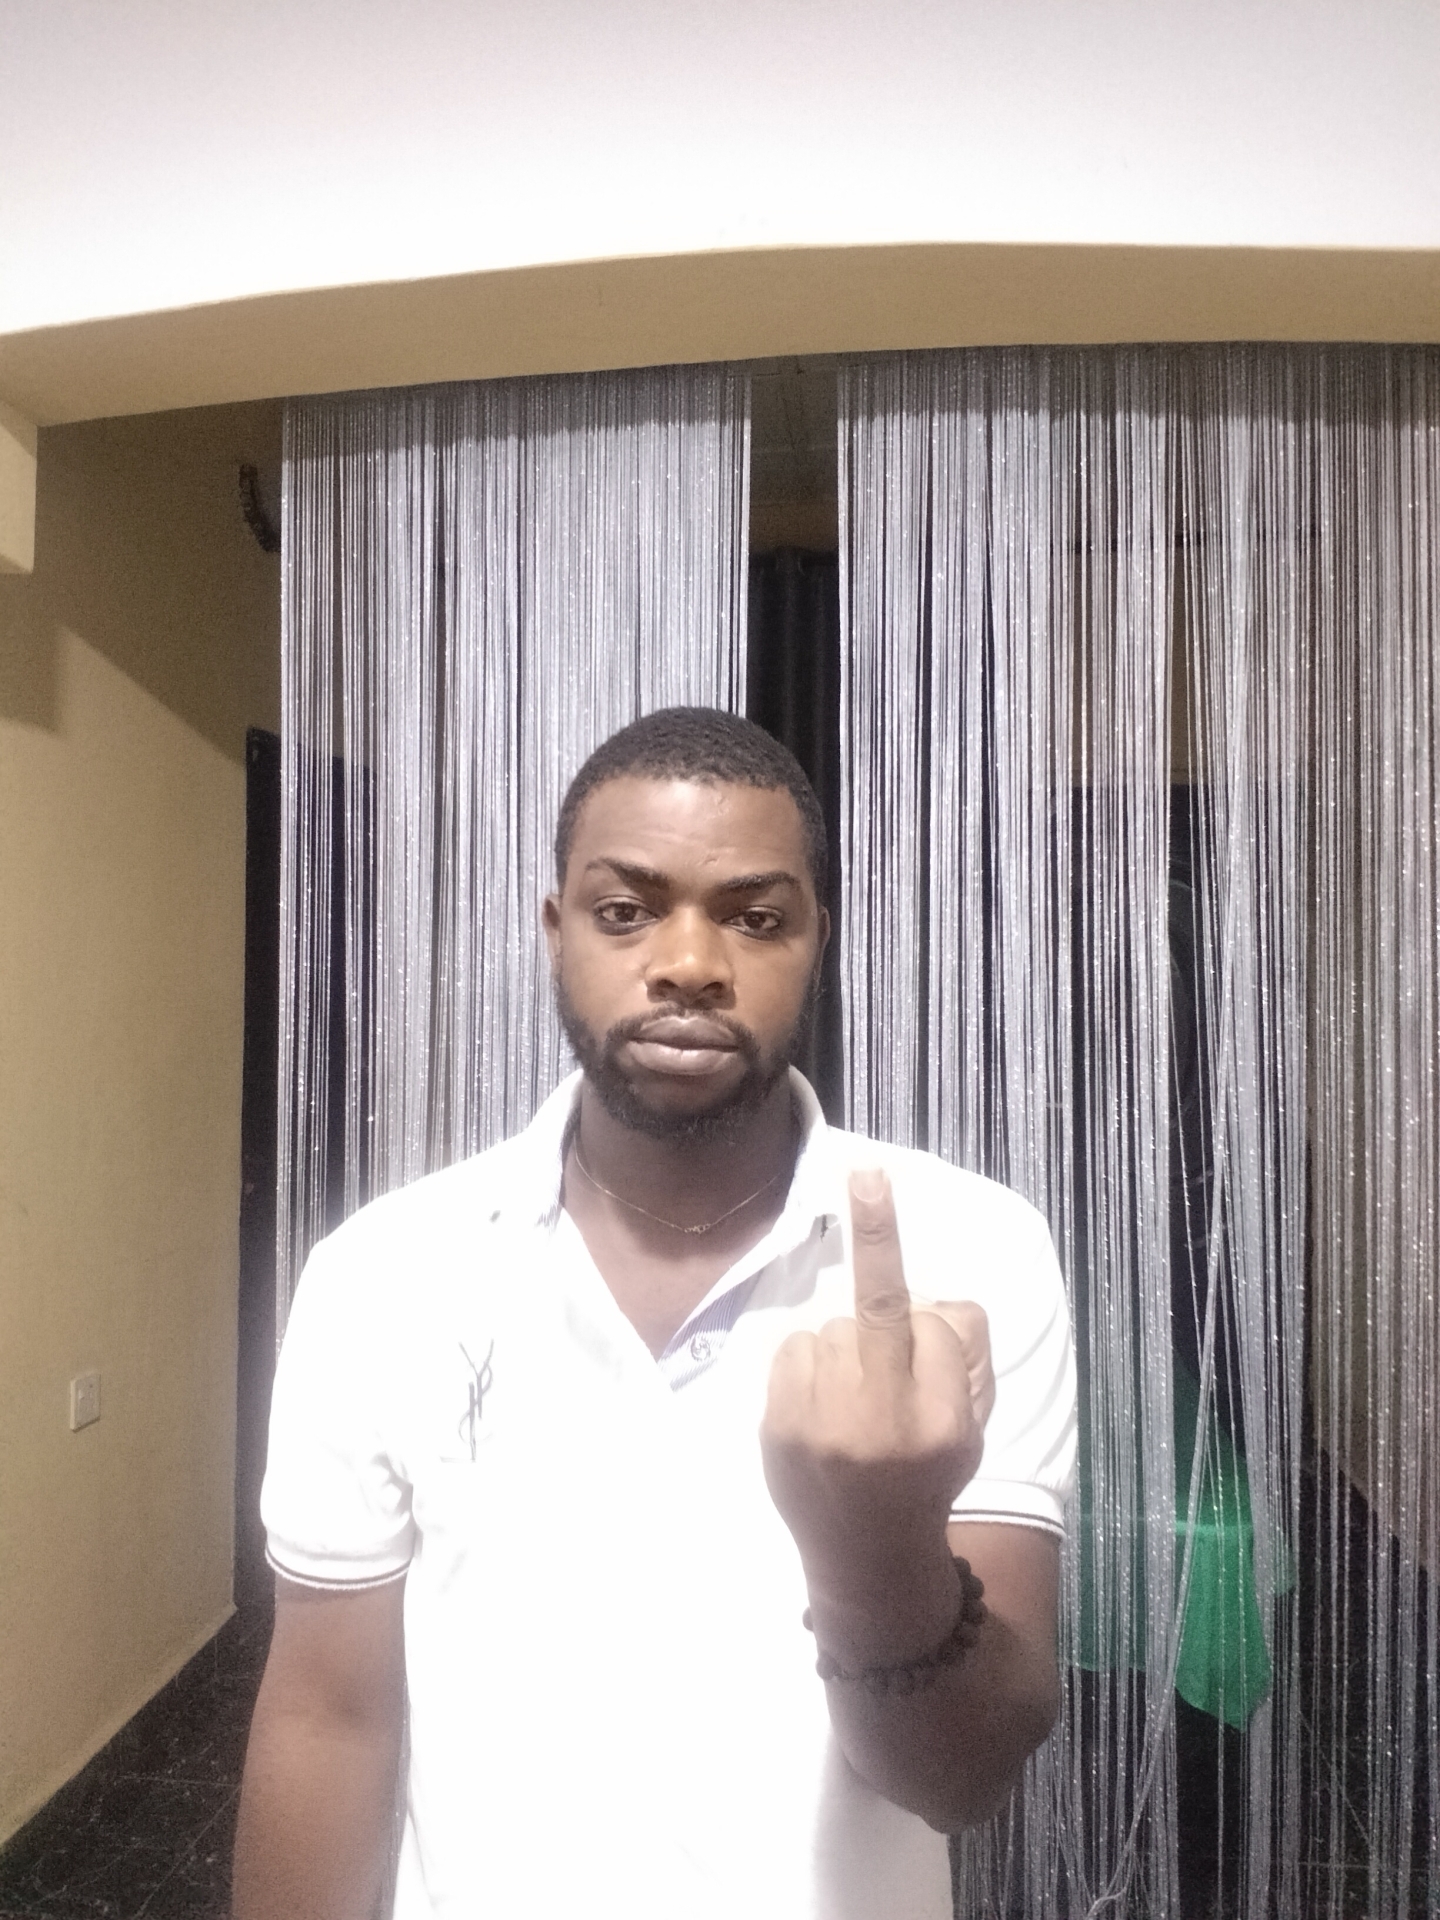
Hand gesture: middle_finger